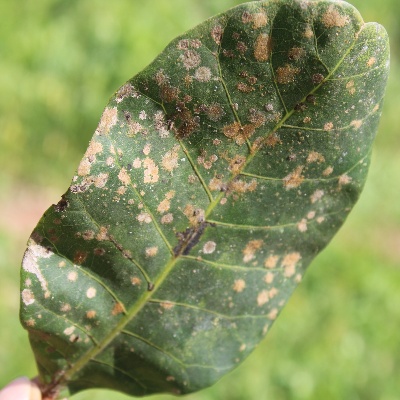
Crop: Cashew
Condition: red rust